Femoral pore

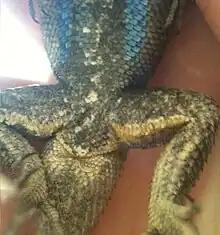
Femoral pores on a male Western Fence Lizard secreting waxy lipids. These lipids are used by the male to lay down scent for marking territory or other purposes.

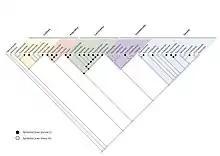
Evolution of femoral (epidermal) pores in lizards: a family overview. Pie charts from the maximum likelihood analyses are shown for ancestors, with the proportion of black representing the likelihood of epidermal pores being present in this ancestor.

In the desert iguana ("Dipsosaurus dorsalis"), the waxy lipids released from the femoral pores absorb ultraviolet (UV) wavelengths making them visible to species which can detect UV light. According to tests performed on the Green iguana, the variation in the chemicals released by the femoral pores can help to determine age, sex, and individual identity of the animal in question. Male leopard geckos ("Eublepharis macularius"), actually taste the secretions by flicking their tongues, if a male determines the other gecko in question is a male, the two will fight.